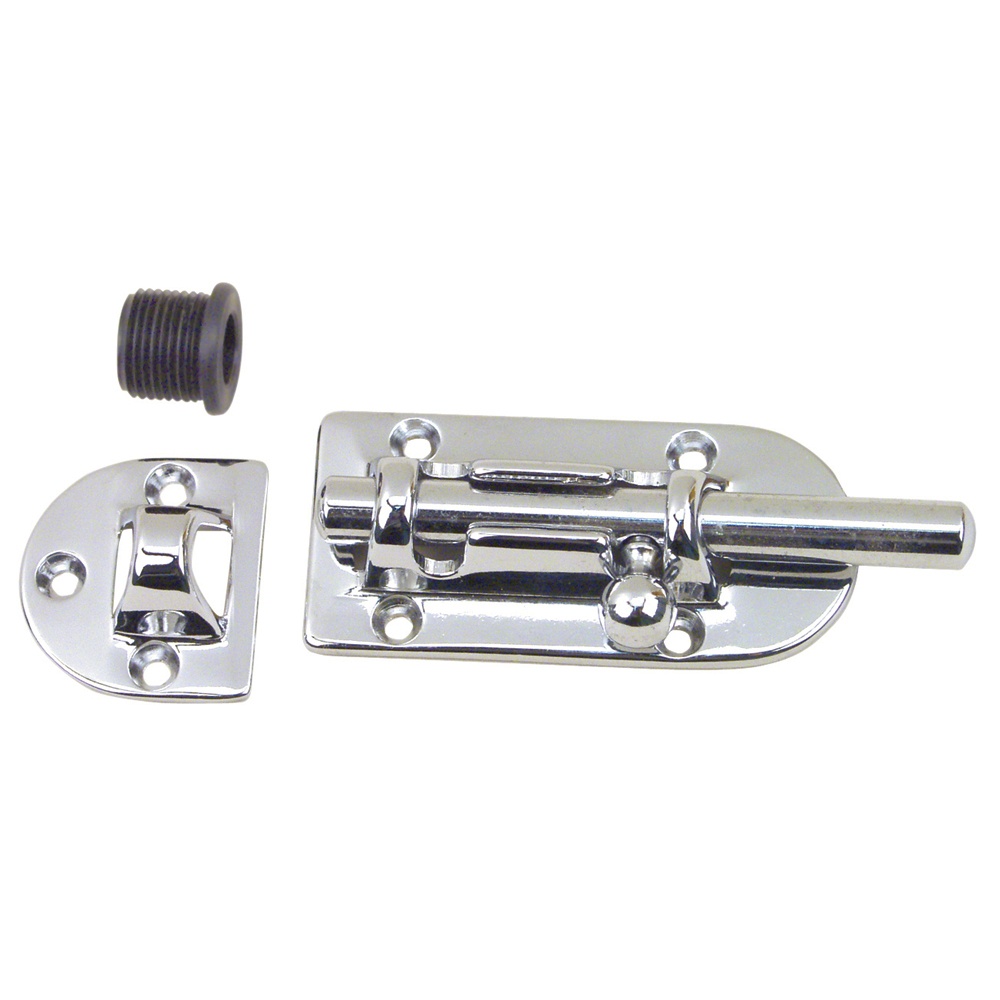
Perko 3" Chrome Barrel Bolt [0947DP1CHR]
Barrel Bolt Chrome Plated Bronze Body and Keeper 3/8" Diameter Bolt Bulkhead Keeper Easily Installs in a 5/8" Hole Includes Friction Pad to Eliminate Rattle and Provide Smooth Operation
Brand: Perko
Category: Hardware > Locks & Keys > Locks & Latches > Barrel Bolts